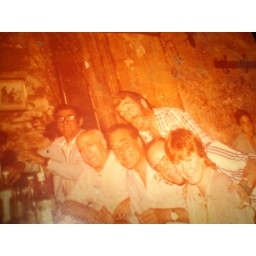
Photo found in treasure drawer in bar